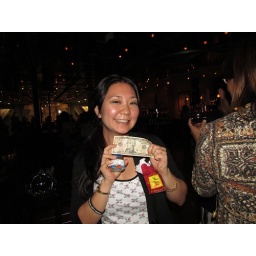
Sasha revels in someone's last-minute white elephant gift (though she did have to give the jelly beans back, haha).